Joaquín Hendricks Díaz

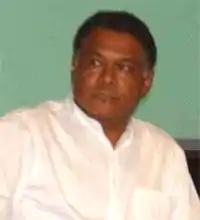

Joaquín Ernesto Hendricks Díaz (born 7 November 1951 in Chetumal, Quintana Roo) is a Mexican politician belonging to the Partido Revolucionario Institucional. From 1991 to 1994, he held a seat in the Chamber of Deputies, representing Quintana Roo's First District. Between 1999 and 2005 he served as governor of the state of Quintana Roo.